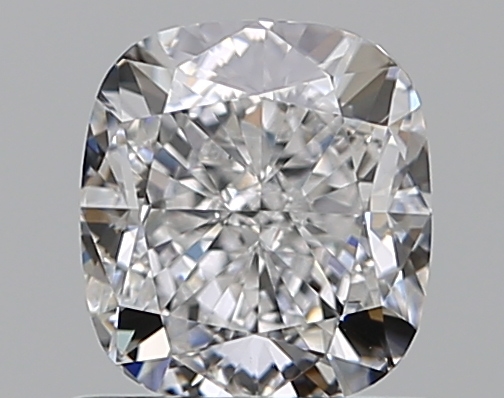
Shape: cushion
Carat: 1
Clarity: VS1
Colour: D
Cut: VG
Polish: EX
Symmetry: VG
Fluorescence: N
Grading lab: GIA
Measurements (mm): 5.82 x 5.26 x 3.77